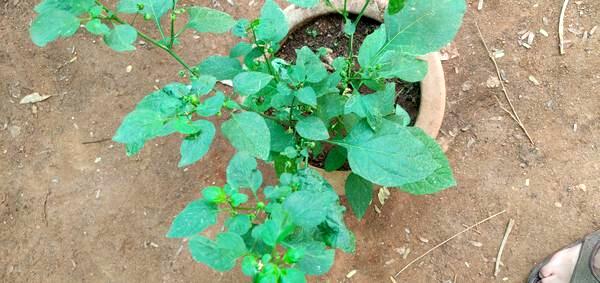
Plant: Ganike